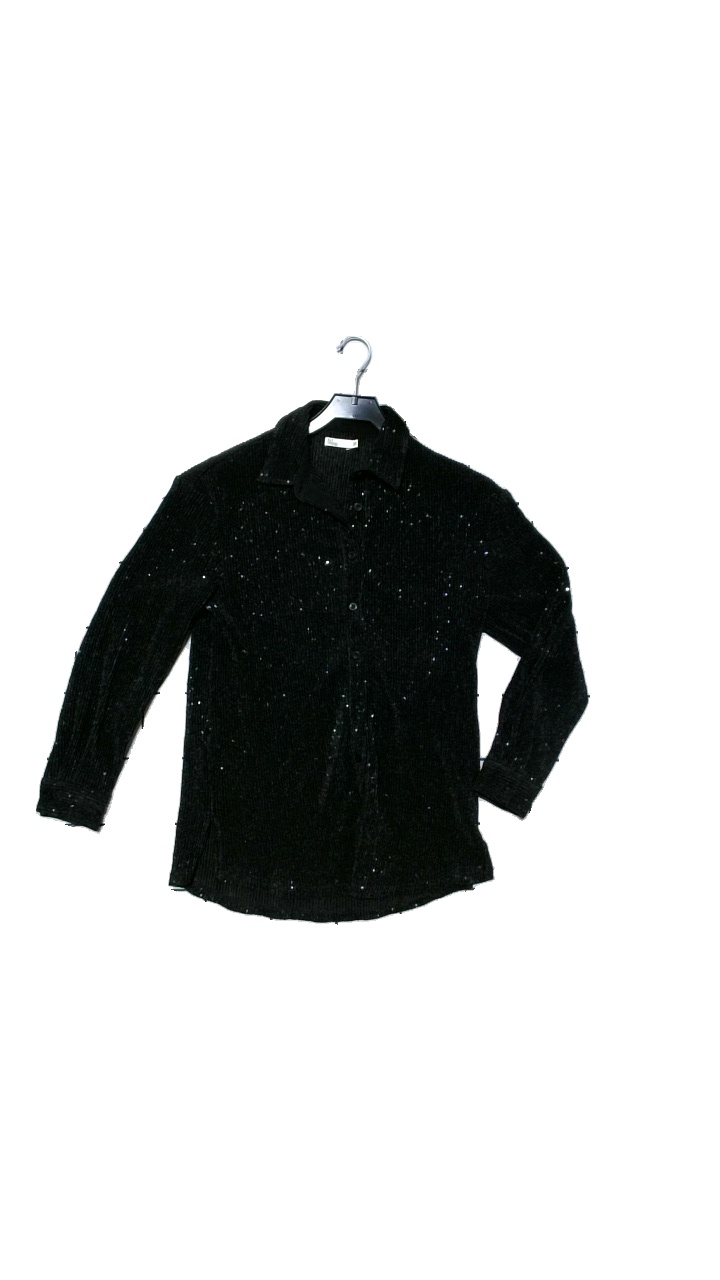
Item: Blouse (Ladies)
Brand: Nly Trend
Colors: Black
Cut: Regular
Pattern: Other
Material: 100Polyester
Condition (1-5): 4
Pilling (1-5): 4
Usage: Reuse
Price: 100-150